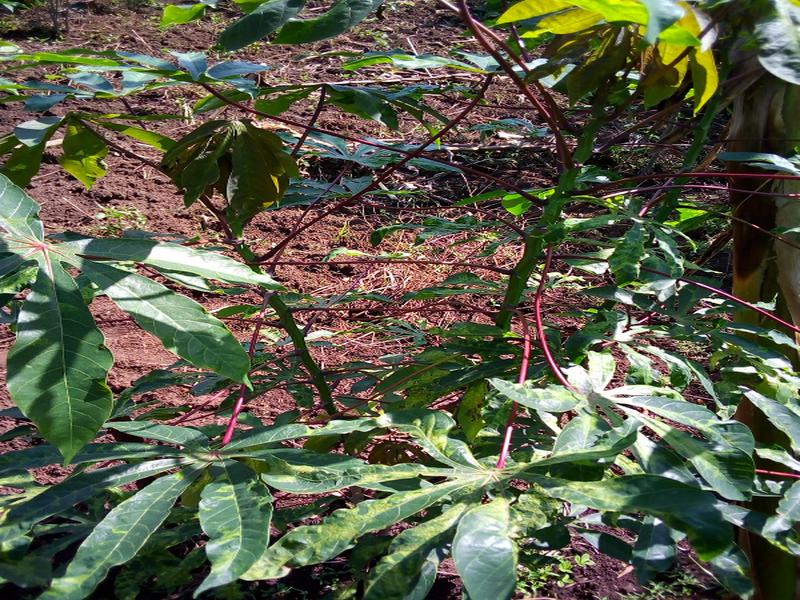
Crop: cassava
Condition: mosaic_disease